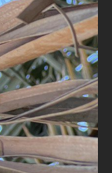
Label: Potassium Deficiency